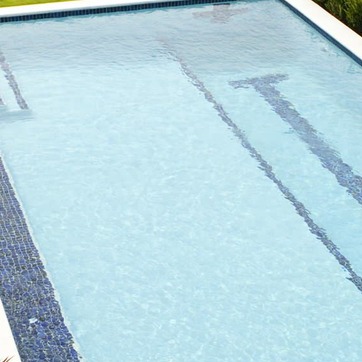
Material: water